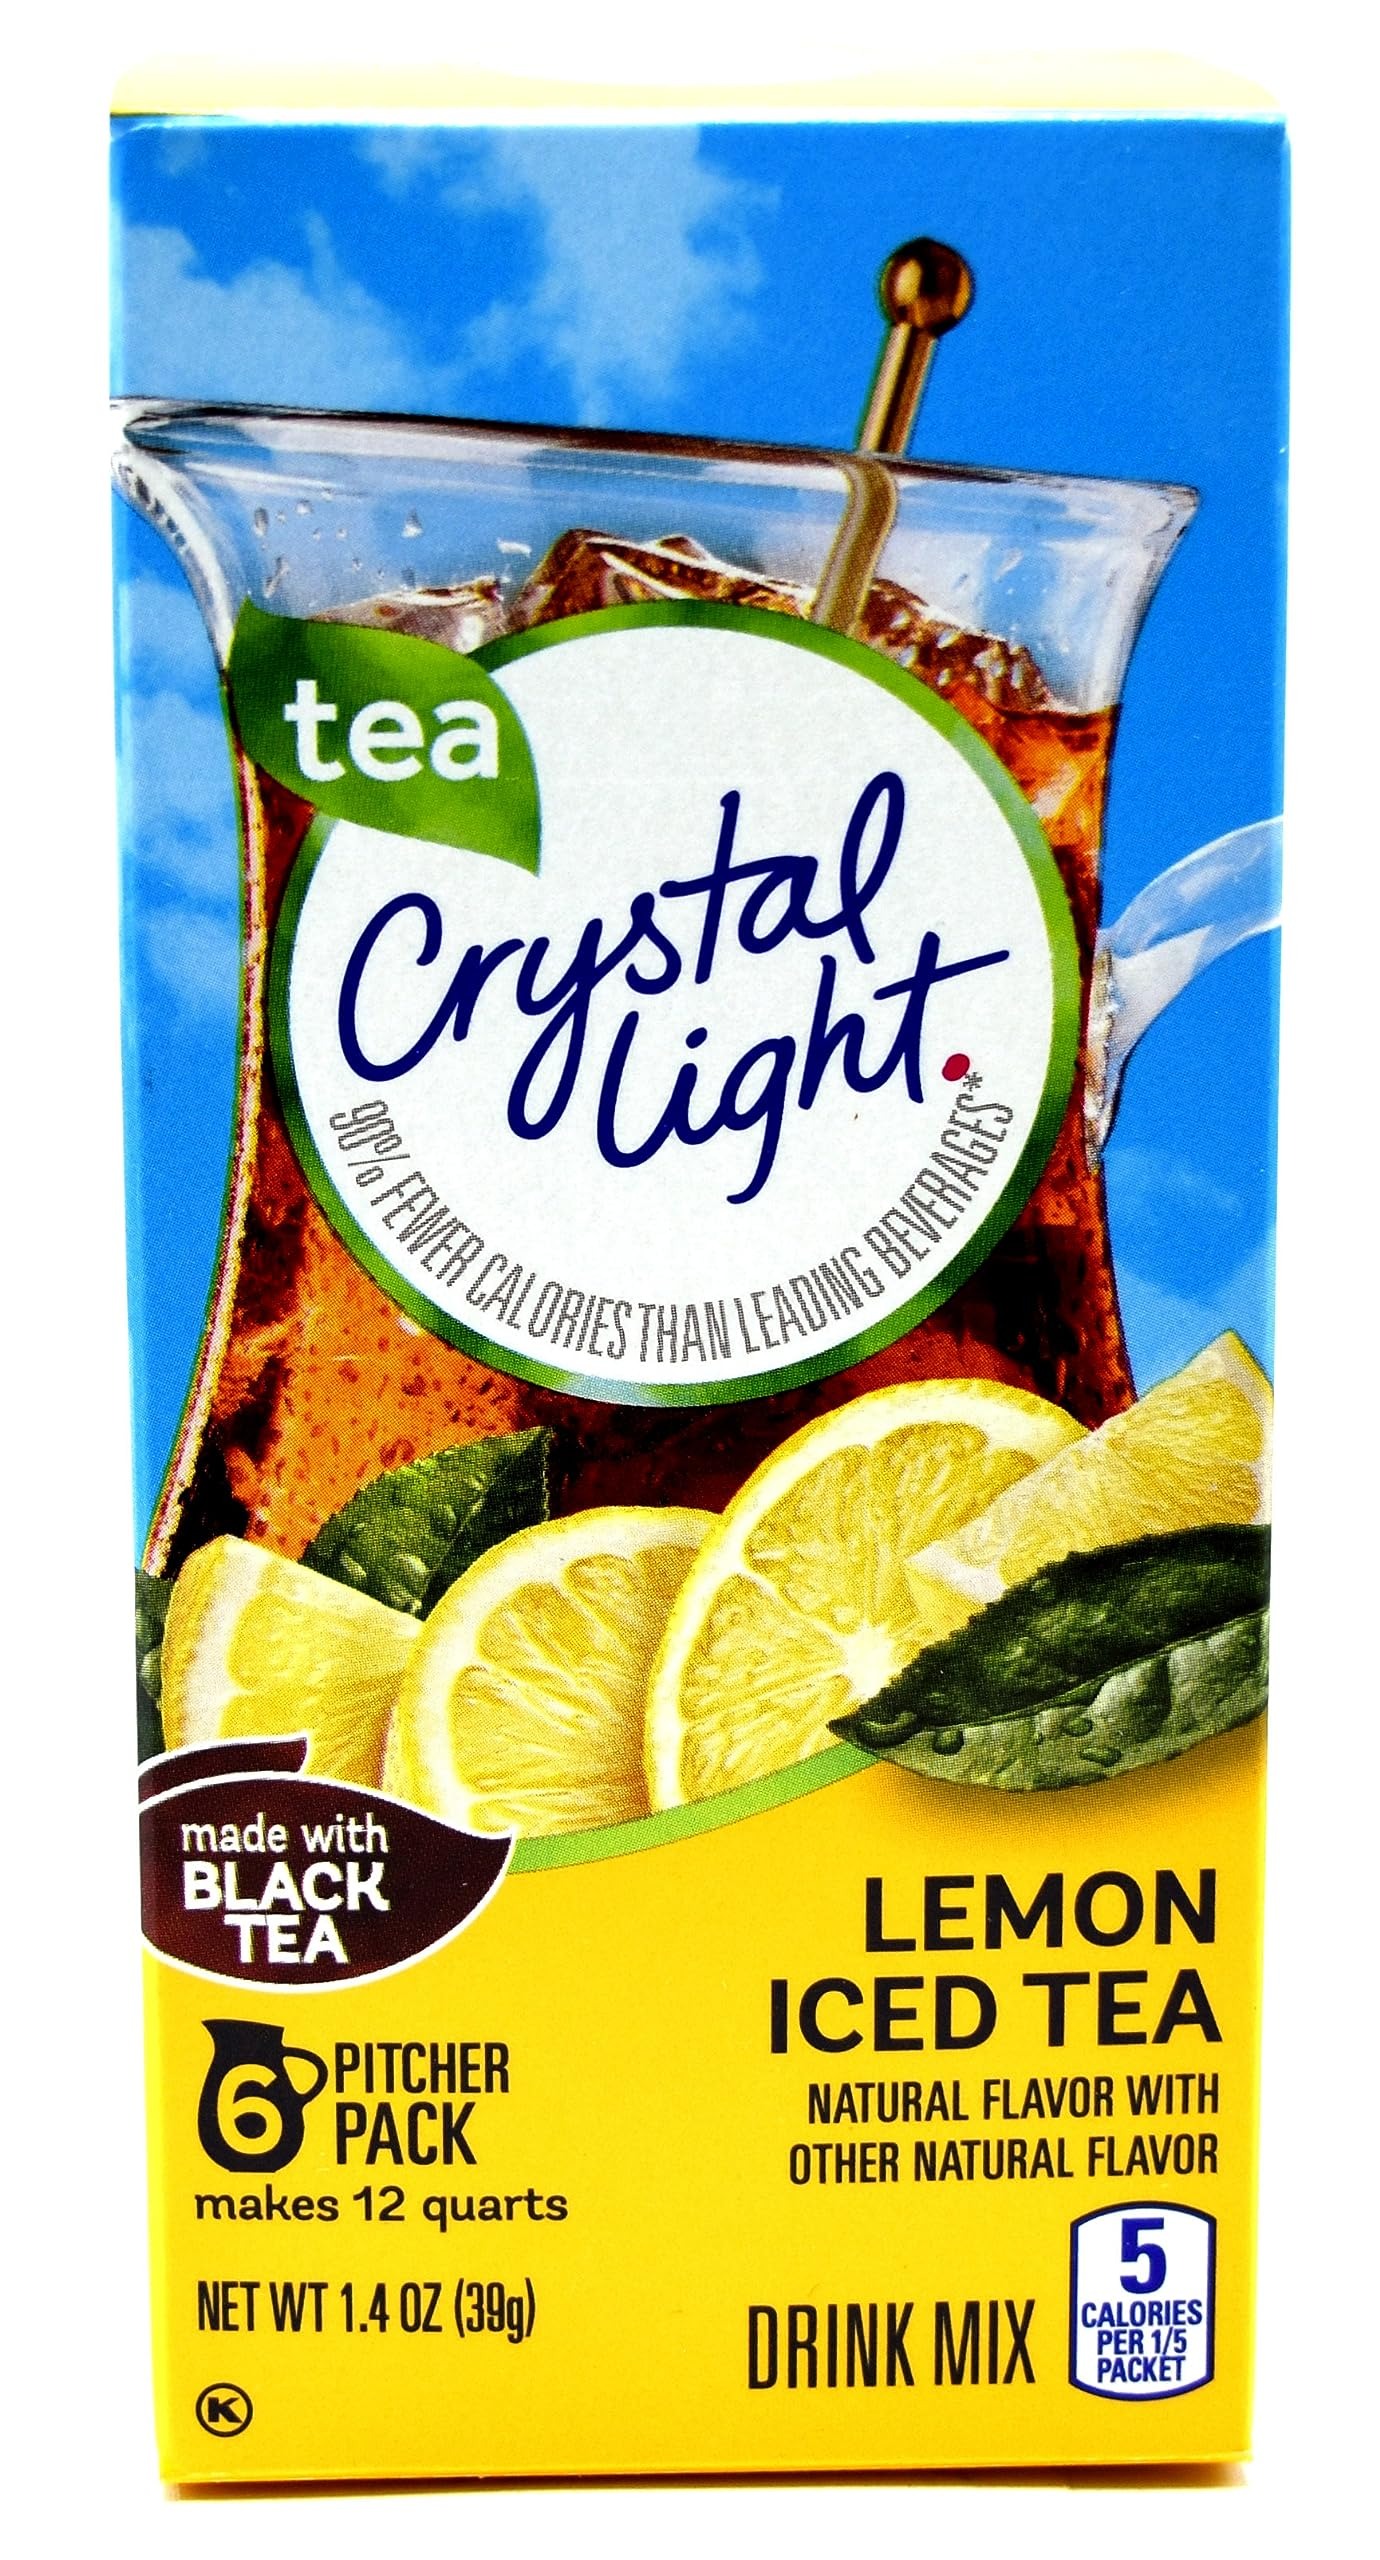
Item Name: Crystal Light Lemon Iced Tea Drink Mix, 12-Quart Canister (Pack of 8)
Bullet Point 1: Each Canister Contains 6 2-Quart (6-2 Liter) Packets
Bullet Point 2: 99% Caffeine Free (10 mg Caffeine Per Serving)
Bullet Point 3: Low in Sodium and Kosher
Bullet Point 4: Each 8 Ounce (237 ml) Serving Contains 5 Calories
Value: 8.0
Unit: Count

Price: 4.49